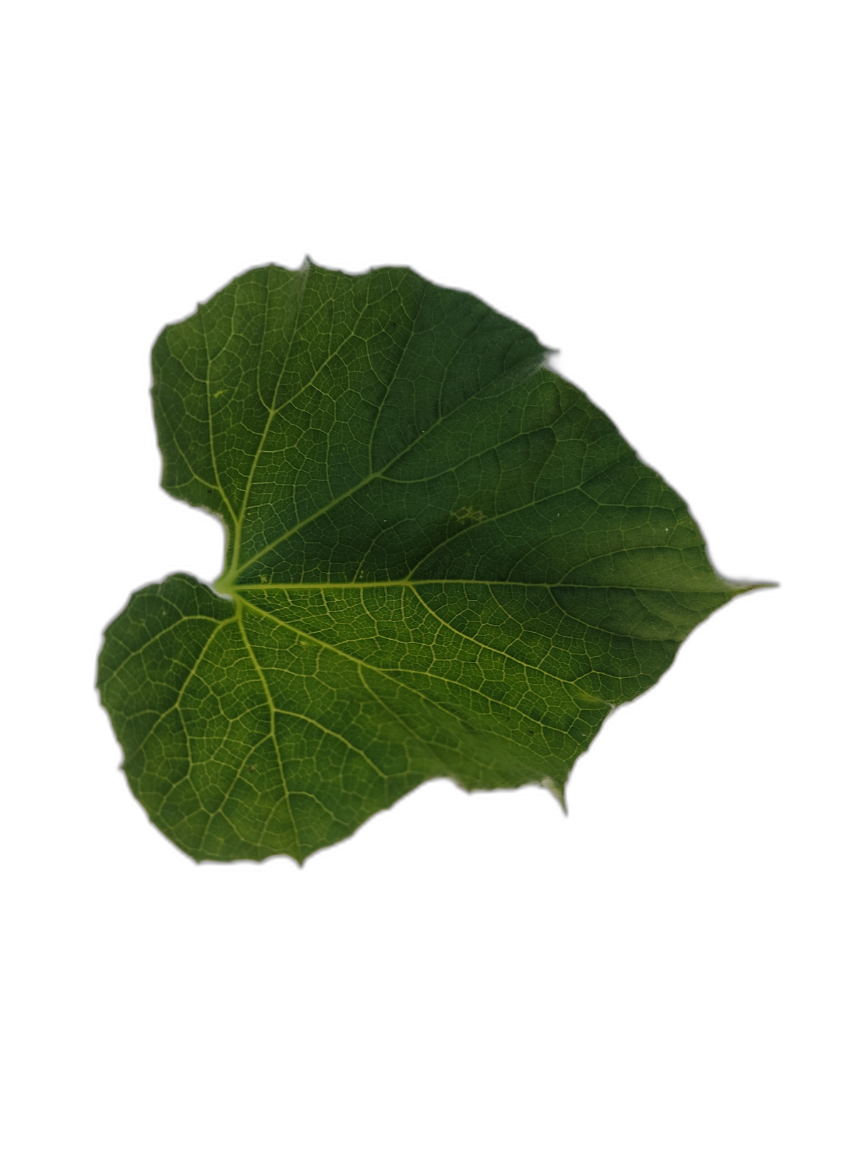
Crop: Bottle Gourd
Label: Healthy